Cline's Church of the United Brethren in Christ

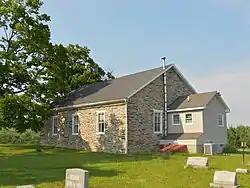

Cline's Church of the United Brethren in Christ, also known as Cline's United Methodist Church, is a historic Brethren church on Cline's Church Road, 0.5 miles south of PA 34 at Menallen Township, Adams County, Pennsylvania. It was built in 1850, and is a one-story, plain rectangular limestone building with a low gable roof. It measures 35 feet wide and 46 feet deep. The interior is a single room with white plastered walls and ceiling. Located adjacent to the church is the Cline's Cemetery, with grave markers dated from the mid-1800s to the present.